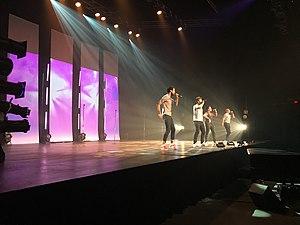
Première du spectacle Le meilleur des quatre au Théâtre Maisonneuve de la Place des Arts (2017).
QW4RTZ est un groupe pop a cappella formé en mars 2010 à Trois-Rivières, au Québec. Le quatuor vocal est composé de Louis Alexandre Beauchemin, Philippe Courchesne Leboeuf, François «Fa2» Dubé et François Pothier Bouchard.